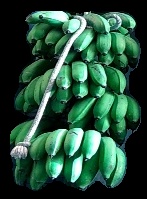
Variety: rasbale
Grade: grade2